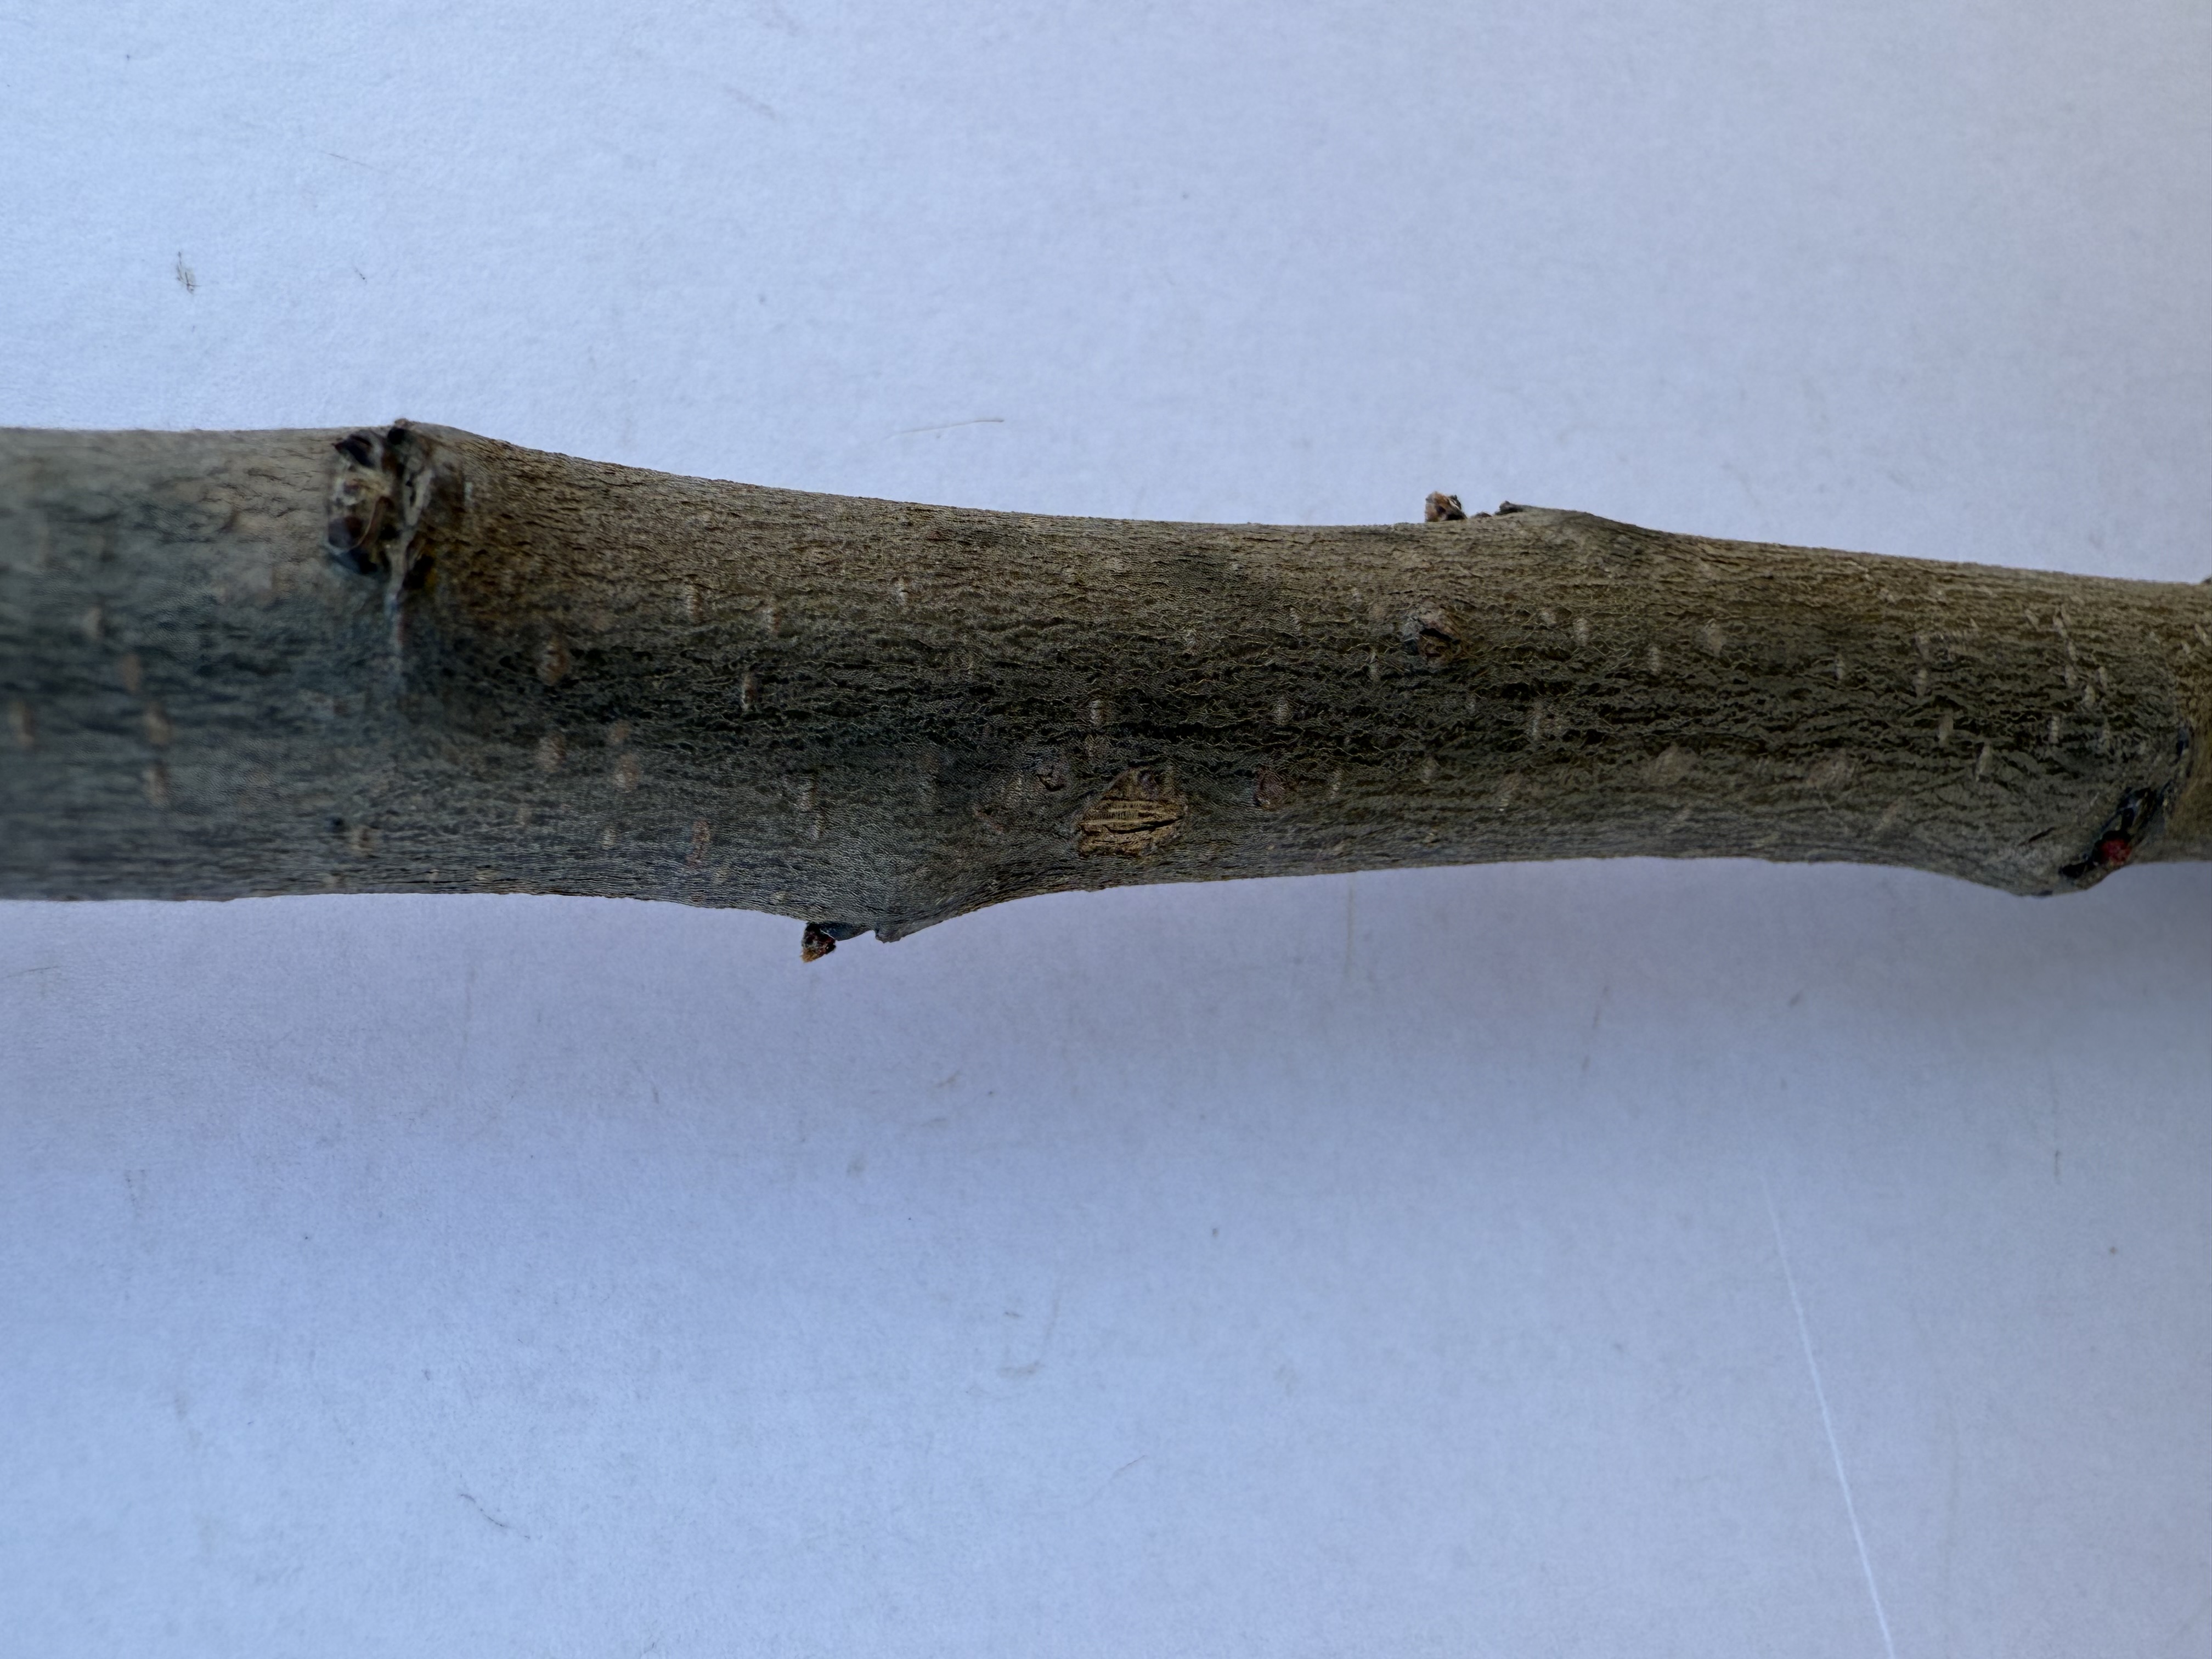
Variety: Ekmek Quince